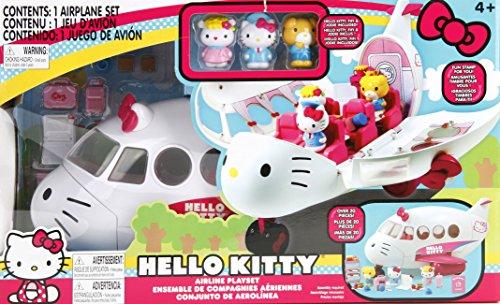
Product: Jada Toys Hello Kitty Jet Plane Play Set
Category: Toys & Games | Play Vehicles | Vehicle Playsets
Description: Airplane opens to reveal Playset for Hello Kitty and her friends.
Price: $32.99
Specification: ProductDimensions:14.4x8.8x8.4inches|ItemWeight:0.64ounces|ShippingWeight:2.85pounds(Viewshippingratesandpolicies)|DomesticShipping:ItemcanbeshippedwithinU.S.|InternationalShipping:ThisitemcanbeshippedtoselectcountriesoutsideoftheU.S.LearnMore|ASIN:B00804H7OK|Itemmodelnumber:84075|Manufacturerrecommendedage:4yearsandup